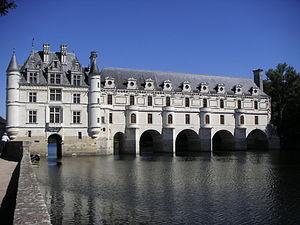
Le château de Mazerolles est un château situé à Salins dans le Cantal.
Le château de Villiers est un palais français situé dans la commune française de Cerny, dans l'ancienne province de Gâtinais, aujourd'hui le département de l'Essonne et la région Île-de-France, à quarante-et-un kilomètres au sud de Paris.
Le château de Volonne est situé sur le territoire de la commune française de Volonne, dans le département des Alpes-de-Haute-Provence et la région Provence-Alpes-Côte d'Azur.
La citadelle de Seyne est situé sur le territoire de la commune française de Seyne-les-Alpes, dans le département des Alpes-de-Haute-Provence et la région Provence-Alpes-Côte d'Azur.
Le château du Landskron se trouve sur une colline du Sundgau à Leymen, Haut-Rhin, Grand Est, France, à quelques pas de Hofstetten-Flüh en Suisse.
La malouinière du Bosc ou château du Bos située à Saint-Servan commune ayant fusionné avec Saint-Malo, est une importante malouinière, ces demeures de plaisance construites par des armateurs de Saint-Malo.